John Watts-Russell

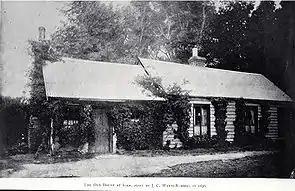
Watts-Russell's 1856 cottage (ca. 1900)

Land parcels were allocated in early 1851. The order by which the settlers could choose was determined by ballot. Watts-Russell's name came up early and he chose land adjacent to the farm established by the Deans brothers in the early 1840s at Riccarton Bush. That land parcel was bounded by what are now Riccarton, Waimairi and Clyde Roads and the Waimairi Stream. While a cob house was built for them on their land, they lived with Charlotte and John Robert Godley; Godley is considered the founder of Canterbury. He called their home "Ilam" after his birthplace.